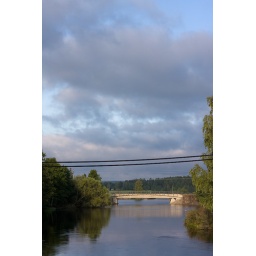
Railroad bridge over river in Lindesberg.